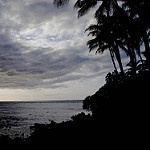
Label: sea